Ram Rahman

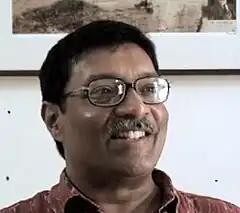
Ram Rahman 2012

Ram Rahman is a noted contemporary Indian photographer and curator. based in Delhi. He is one of the founding members of the Safdar Hashmi Memorial Trust (SAHMAT) in New Delhi, a leader in the resistance to communal and sectarian forces in India through its public cultural action.